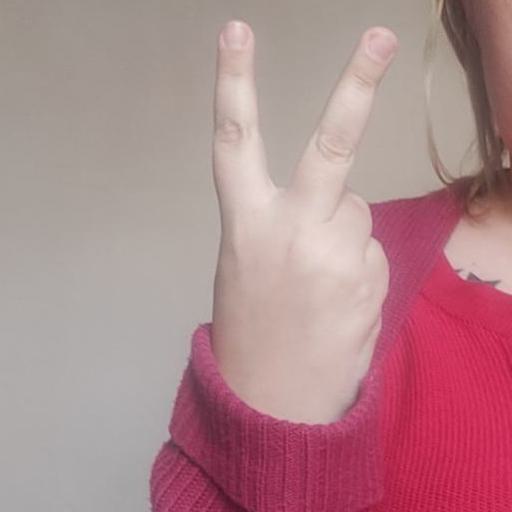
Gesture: peace_inverted